The Mersey Sound (anthology)

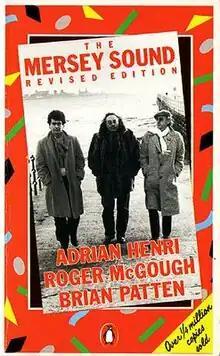
Front cover of the 1983 revised edition

A "revised and expanded" edition was published in 1974, with a cover showing an electric guitar and a total of 152 pages.